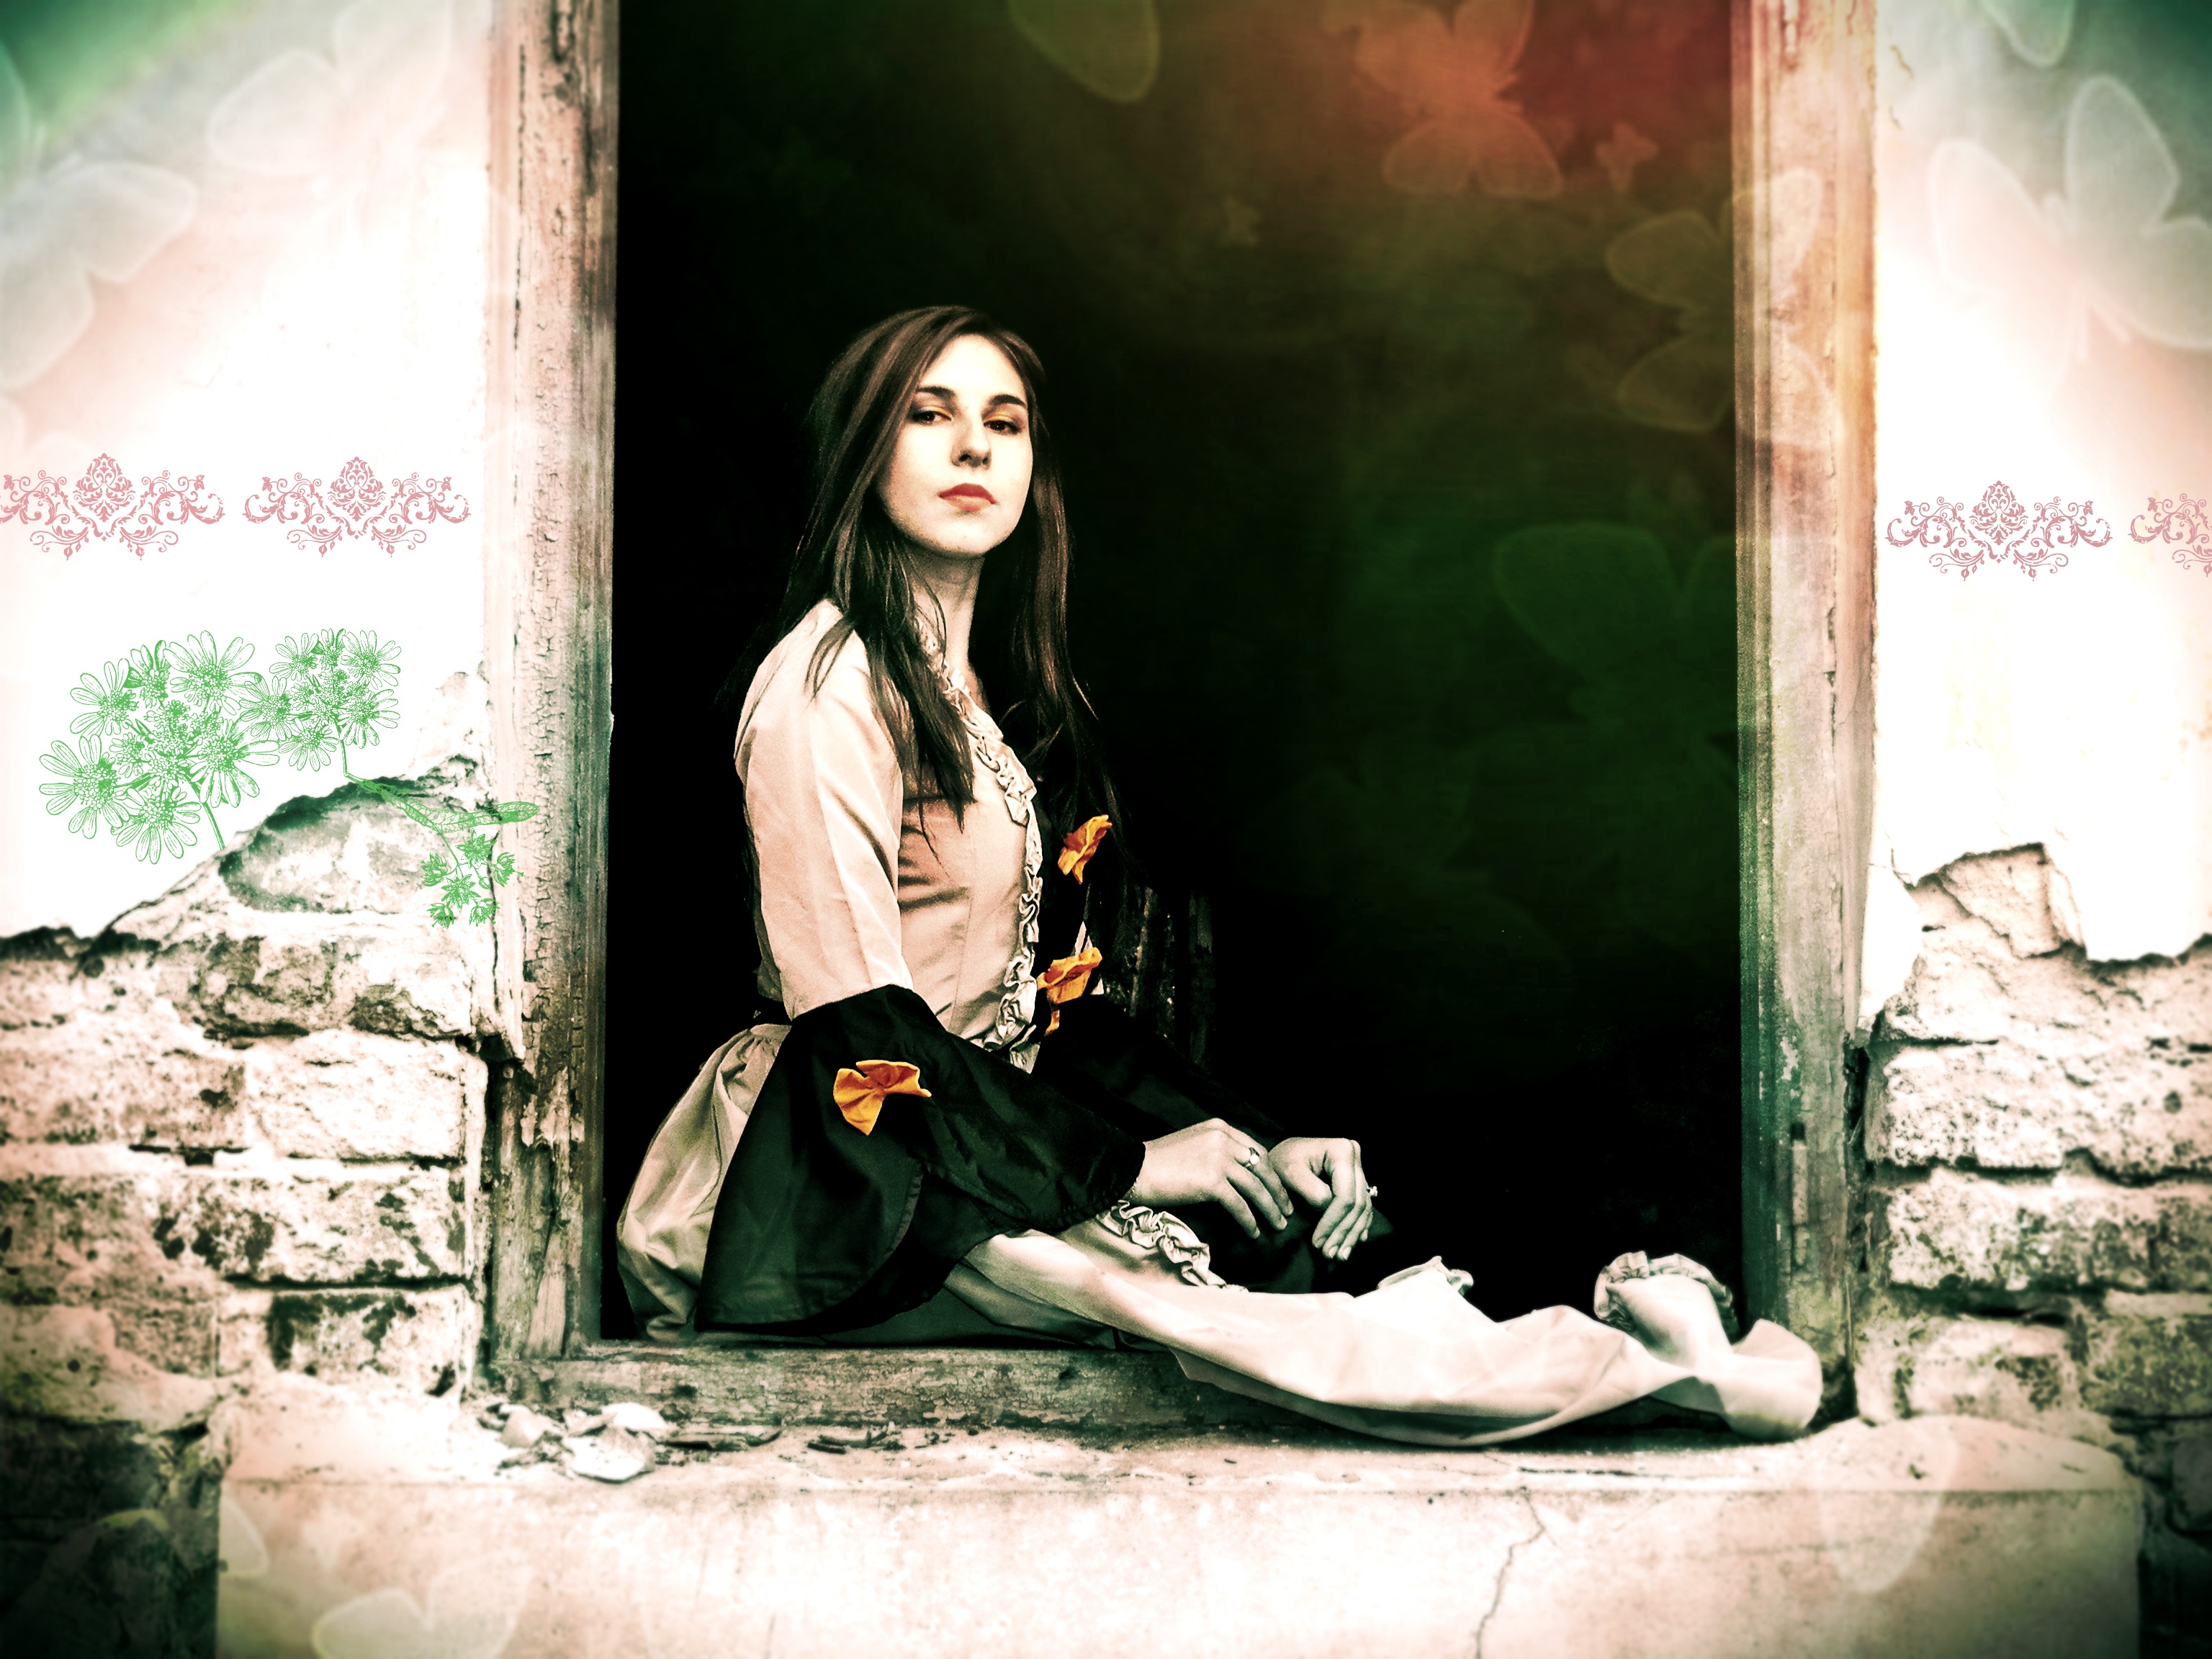
architecture, girl, woman, window, view, building, atmosphere, portrait, young, sitting, romance, romantic, facade, fashion, stone wall, decay, lady, temptation, still life, feminine, ornament, stones, dress, dilapidated, photograph, pose, snapshot, beauty, beautiful, image, pretty, princess, seductive, femininity, young woman, sensuality, old window, young girl, hauswand, photo shoot, ruined house, frilly dress